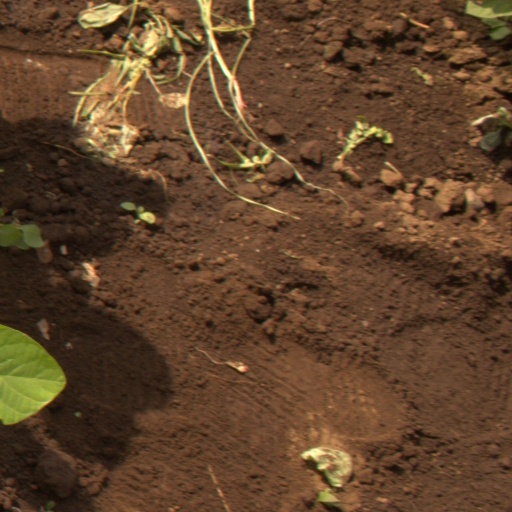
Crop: soybean